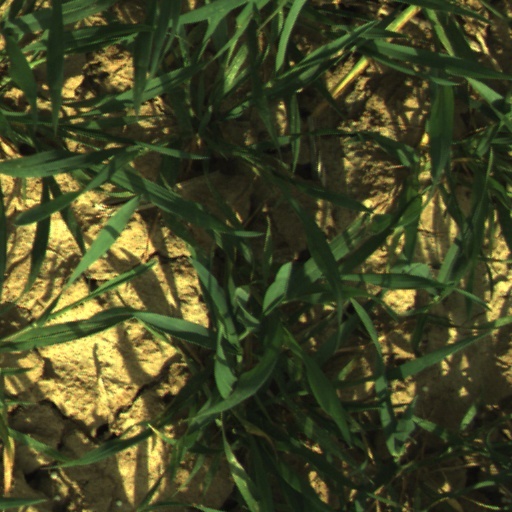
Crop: wheat